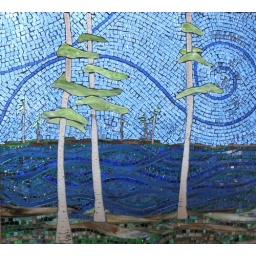
Glass on glass had to make another tree the glue in not clear yet